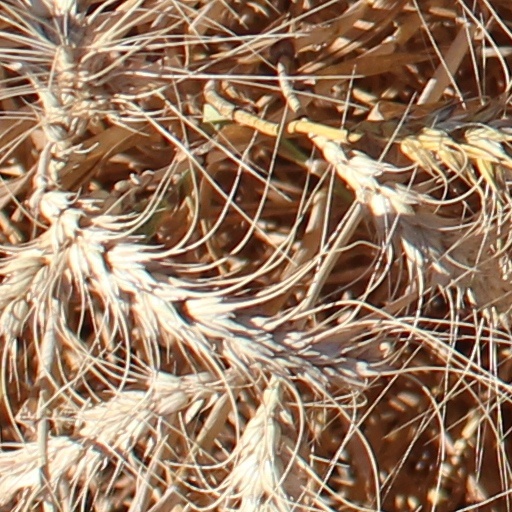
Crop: wheat